Voltage-gated ion channel

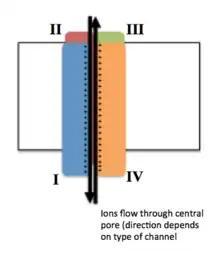
Conformation of the four homologous domains showing the formation of a central pore

Voltage-gated ion channels are generally composed of several subunits arranged in such a way that there is a central pore through which ions can travel down their electrochemical gradients. The channels tend to be ion-specific, although similarly sized and charged ions may sometimes travel through them.